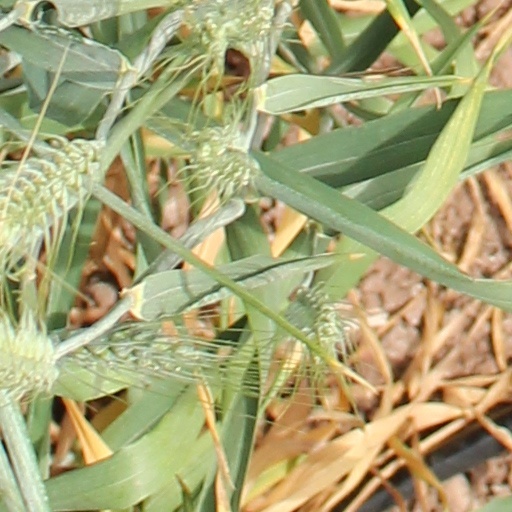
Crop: wheat